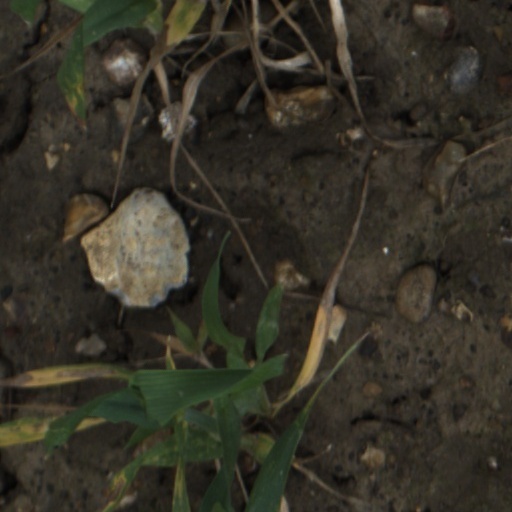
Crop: wheat